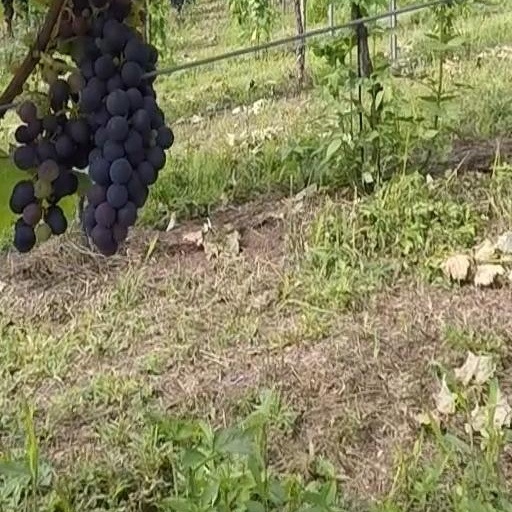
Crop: grape